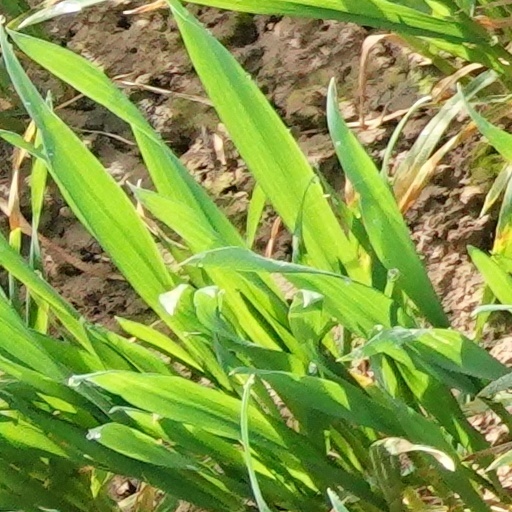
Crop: wheat